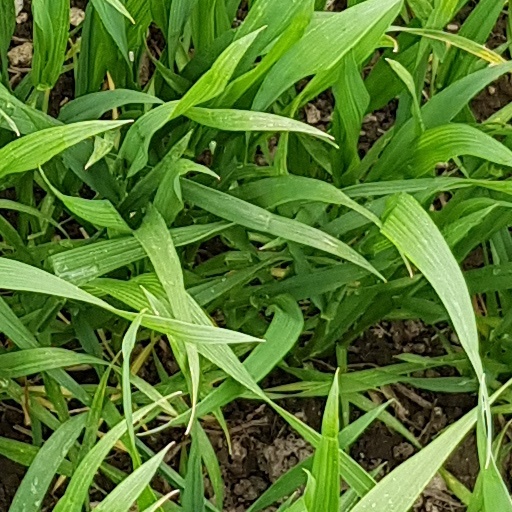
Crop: wheat